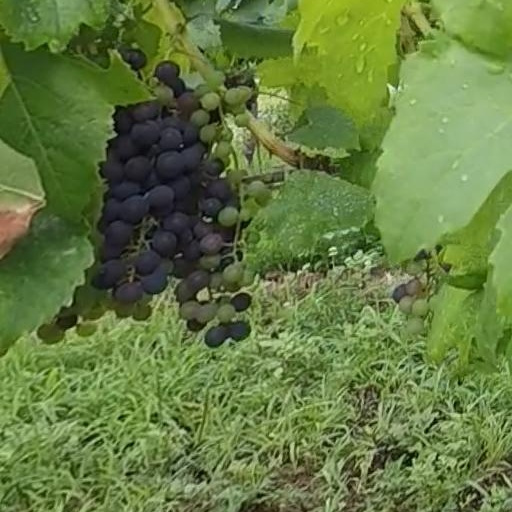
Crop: grape